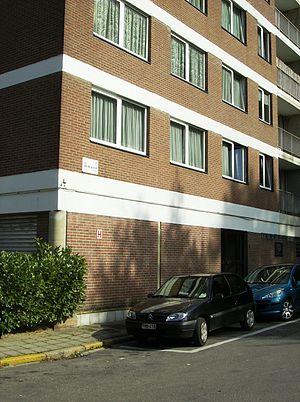
rue Henri van Antwerpen
La rue Henri Van Antwerpen est un clos bruxelloise de la commune d'Auderghem qui donne sur l'avenue Léopold-Florent Lambin.